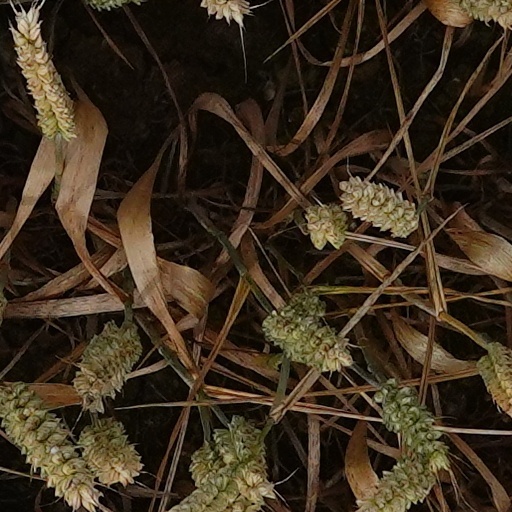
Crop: wheat